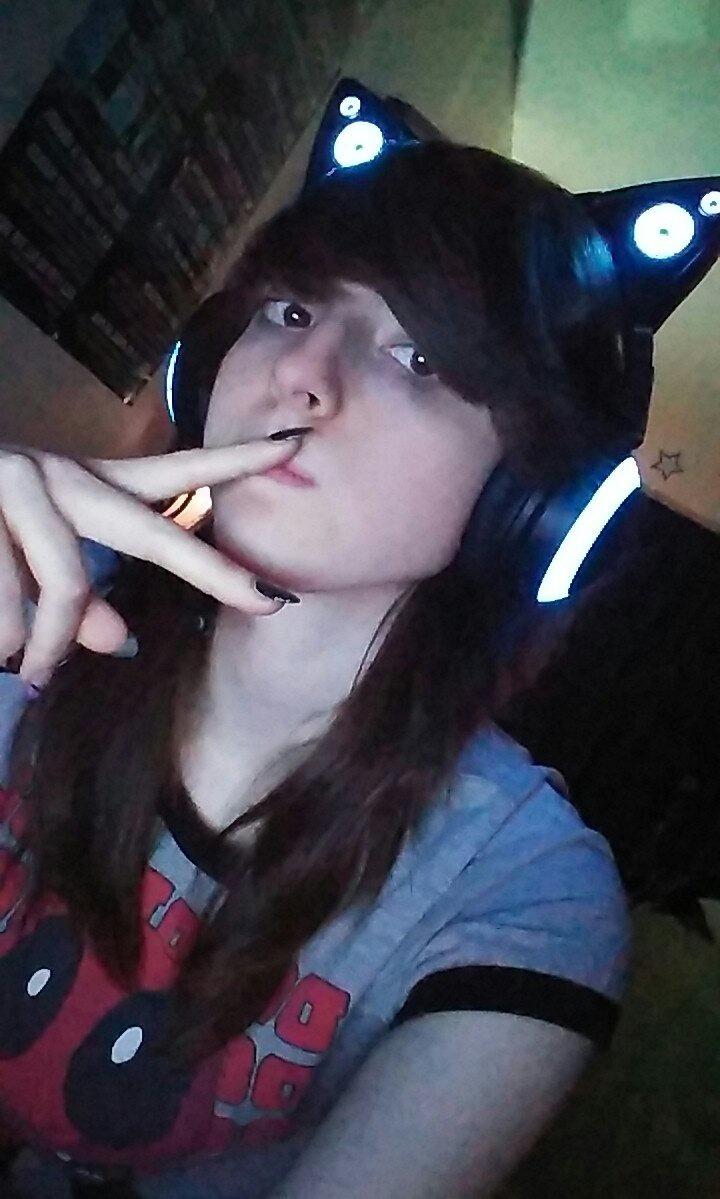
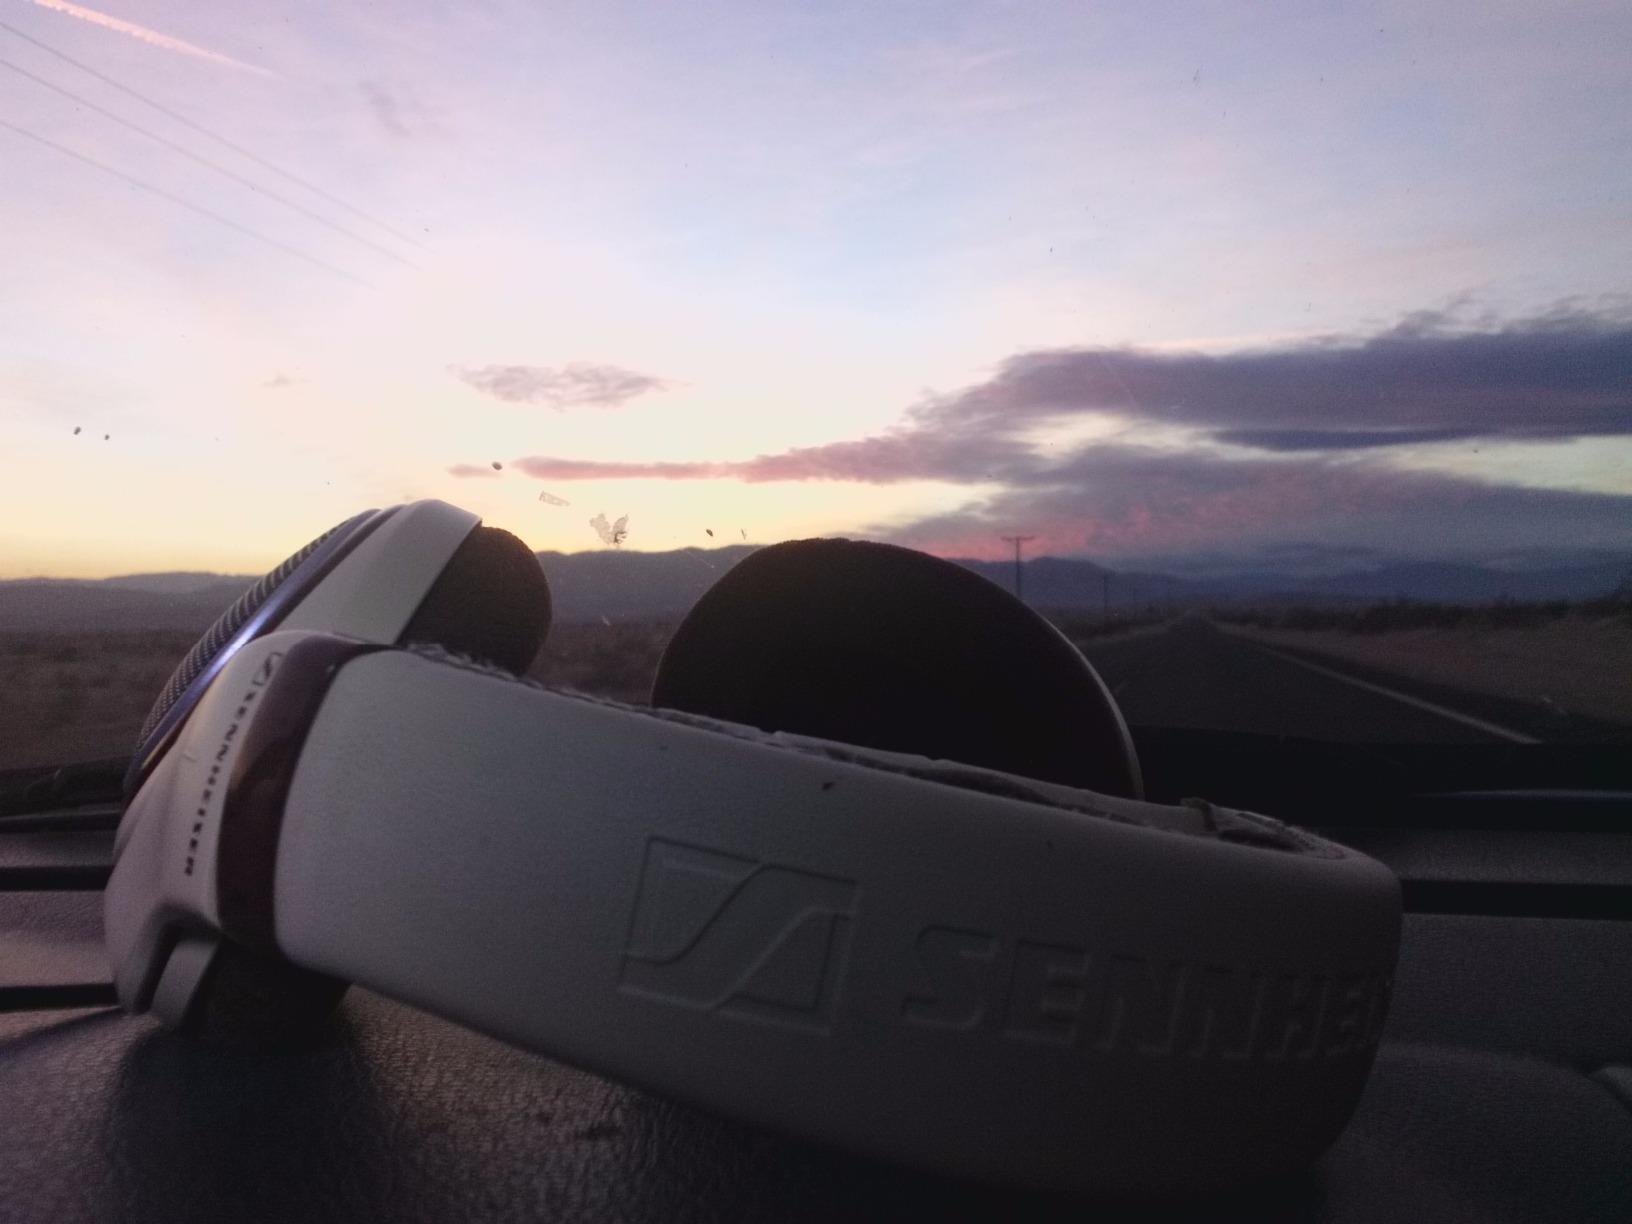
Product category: headphones
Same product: no